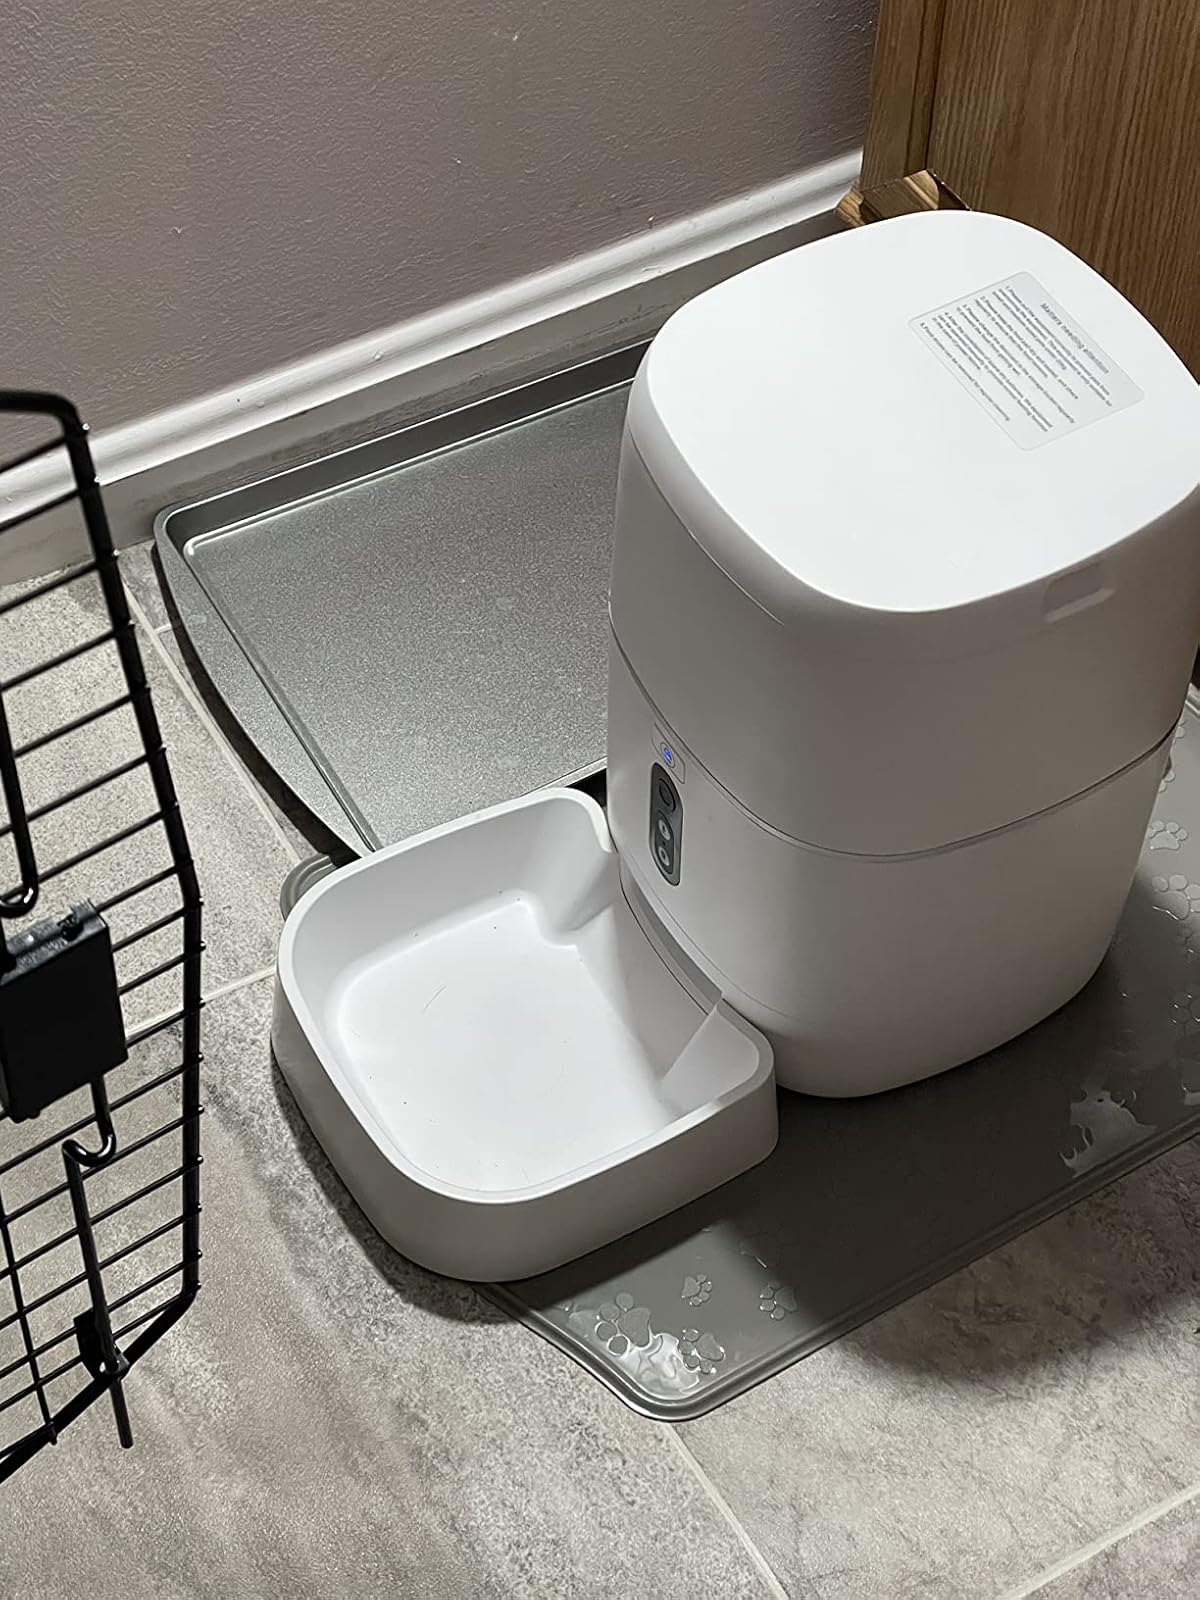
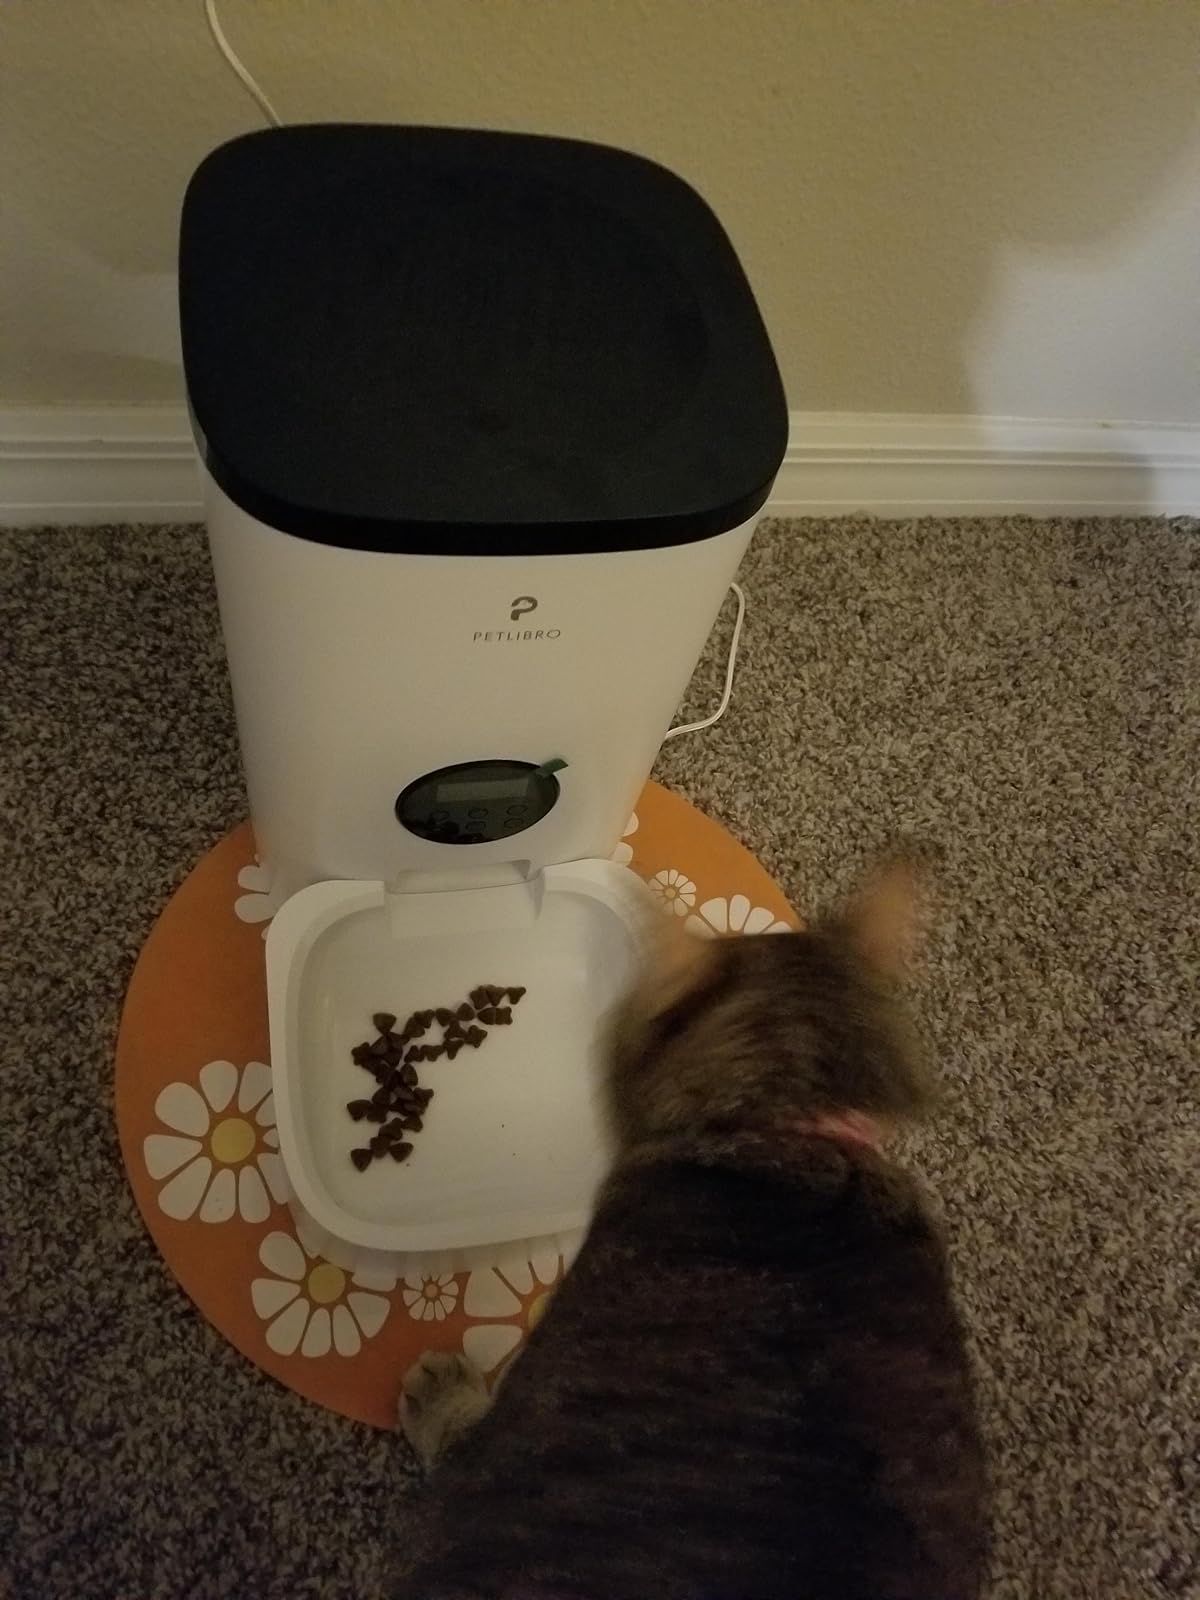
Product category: items_feeder
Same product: no